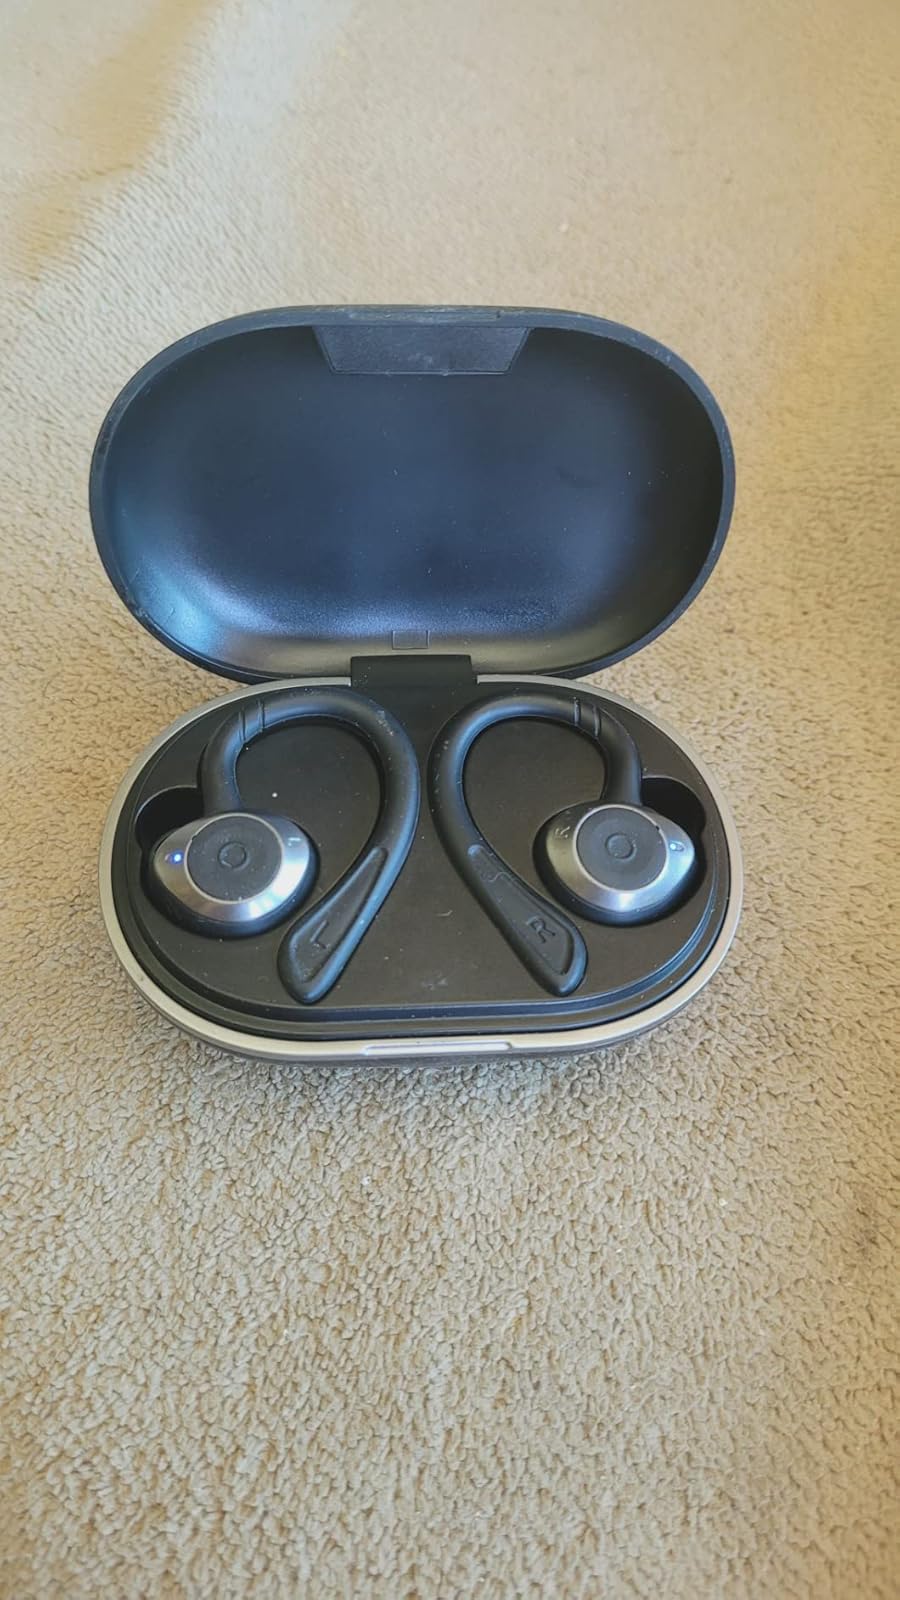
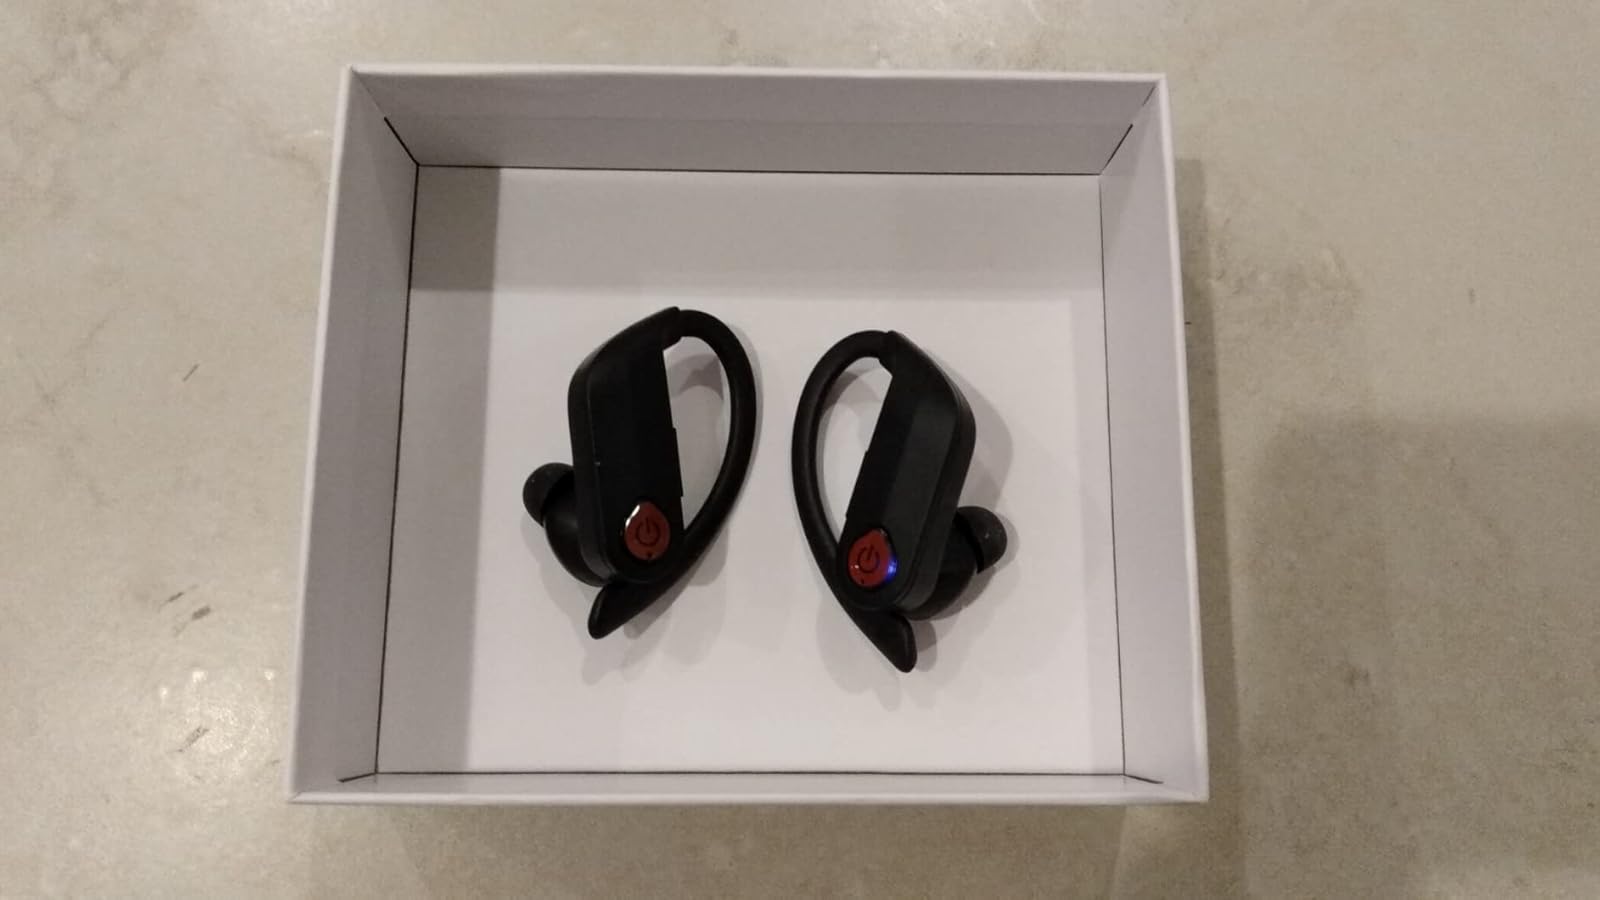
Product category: earbuds
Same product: no